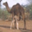
Label: camel